Monocopter

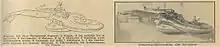
The Gyropter depicted in a 1914 Danish magazine. The caption reads: "Diagram showing the parts of the gyropter: A. The wing. B. The central part of the machine. C. Airchannels. D. The motor. E & F. The oiltank. J. The gondola, wherein the aircaptain sits. K. The antenna that ends in the opening L, I. the lens-shaped body that creates a cushion. G. Emitter-opening for the airstream from the wing. The caption on the second picture reads: "The boomerang flying machine or the gyropter."

The "Gyroptère" was designed in 1913–1914 by Alphonse Papin and Didier Rouilly in France, inspired by a maple seed. Papin and Rouilly obtained French patents 440,593 and 440,594 for their invention, and later obtained US patent 1,133,660 in 1915. The Gyroptère was characterized in the contemporary French journal "La Nature" in 1914 as "" (a giant boomerang). Following demonstrations of small rocket-powered models, the Army ordered a manned prototype in 1913.